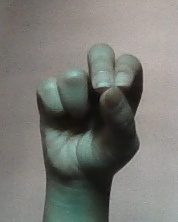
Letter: gaaf